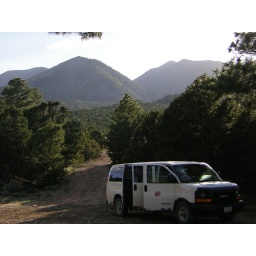
&amp;quot;Boldly going where no 15-passenger van has gone before!&amp;quot; Like up a mountain above Hanksville, Utah.